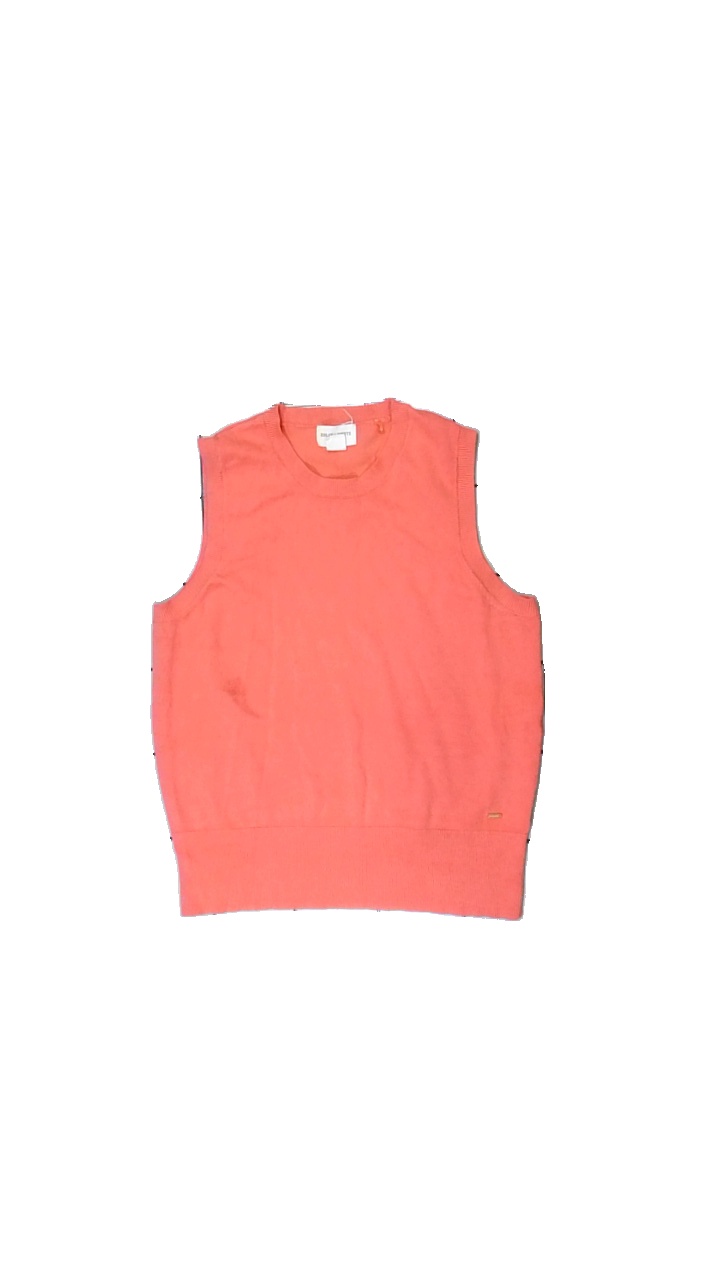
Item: Vest (Ladies)
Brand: Holly And Whyte (lindex)
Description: Pink women's vest from Holly & Whyte, size M. Okay condition but pilling.
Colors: Pink
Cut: C-collar, Regular
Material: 94% viscose, 6% cont?
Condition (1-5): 3
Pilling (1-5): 3
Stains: Minor
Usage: Export
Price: <50